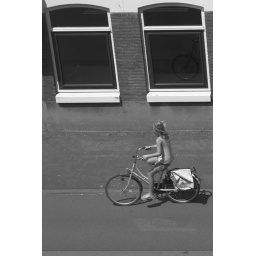
A young girl checks her reflection in a window of a building in the Hague, the Netherlands